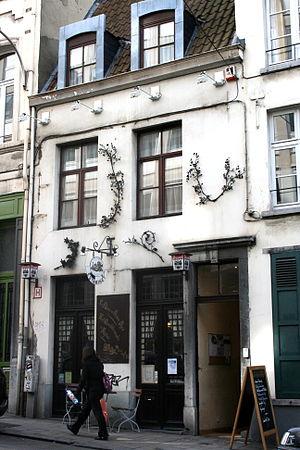
Rue des Alexiens 55, Bruxelles (Belgique). La Fleur en Papier Doré
La rue des Alexiens est une artère de Bruxelles-ville qui va de la rue du Poinçon à la rue Haute.